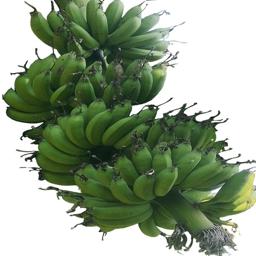
Label: MALBHOG FRUIT